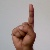
The image shows a hand gesture representing the letter 'D' in Indian Sign Language.